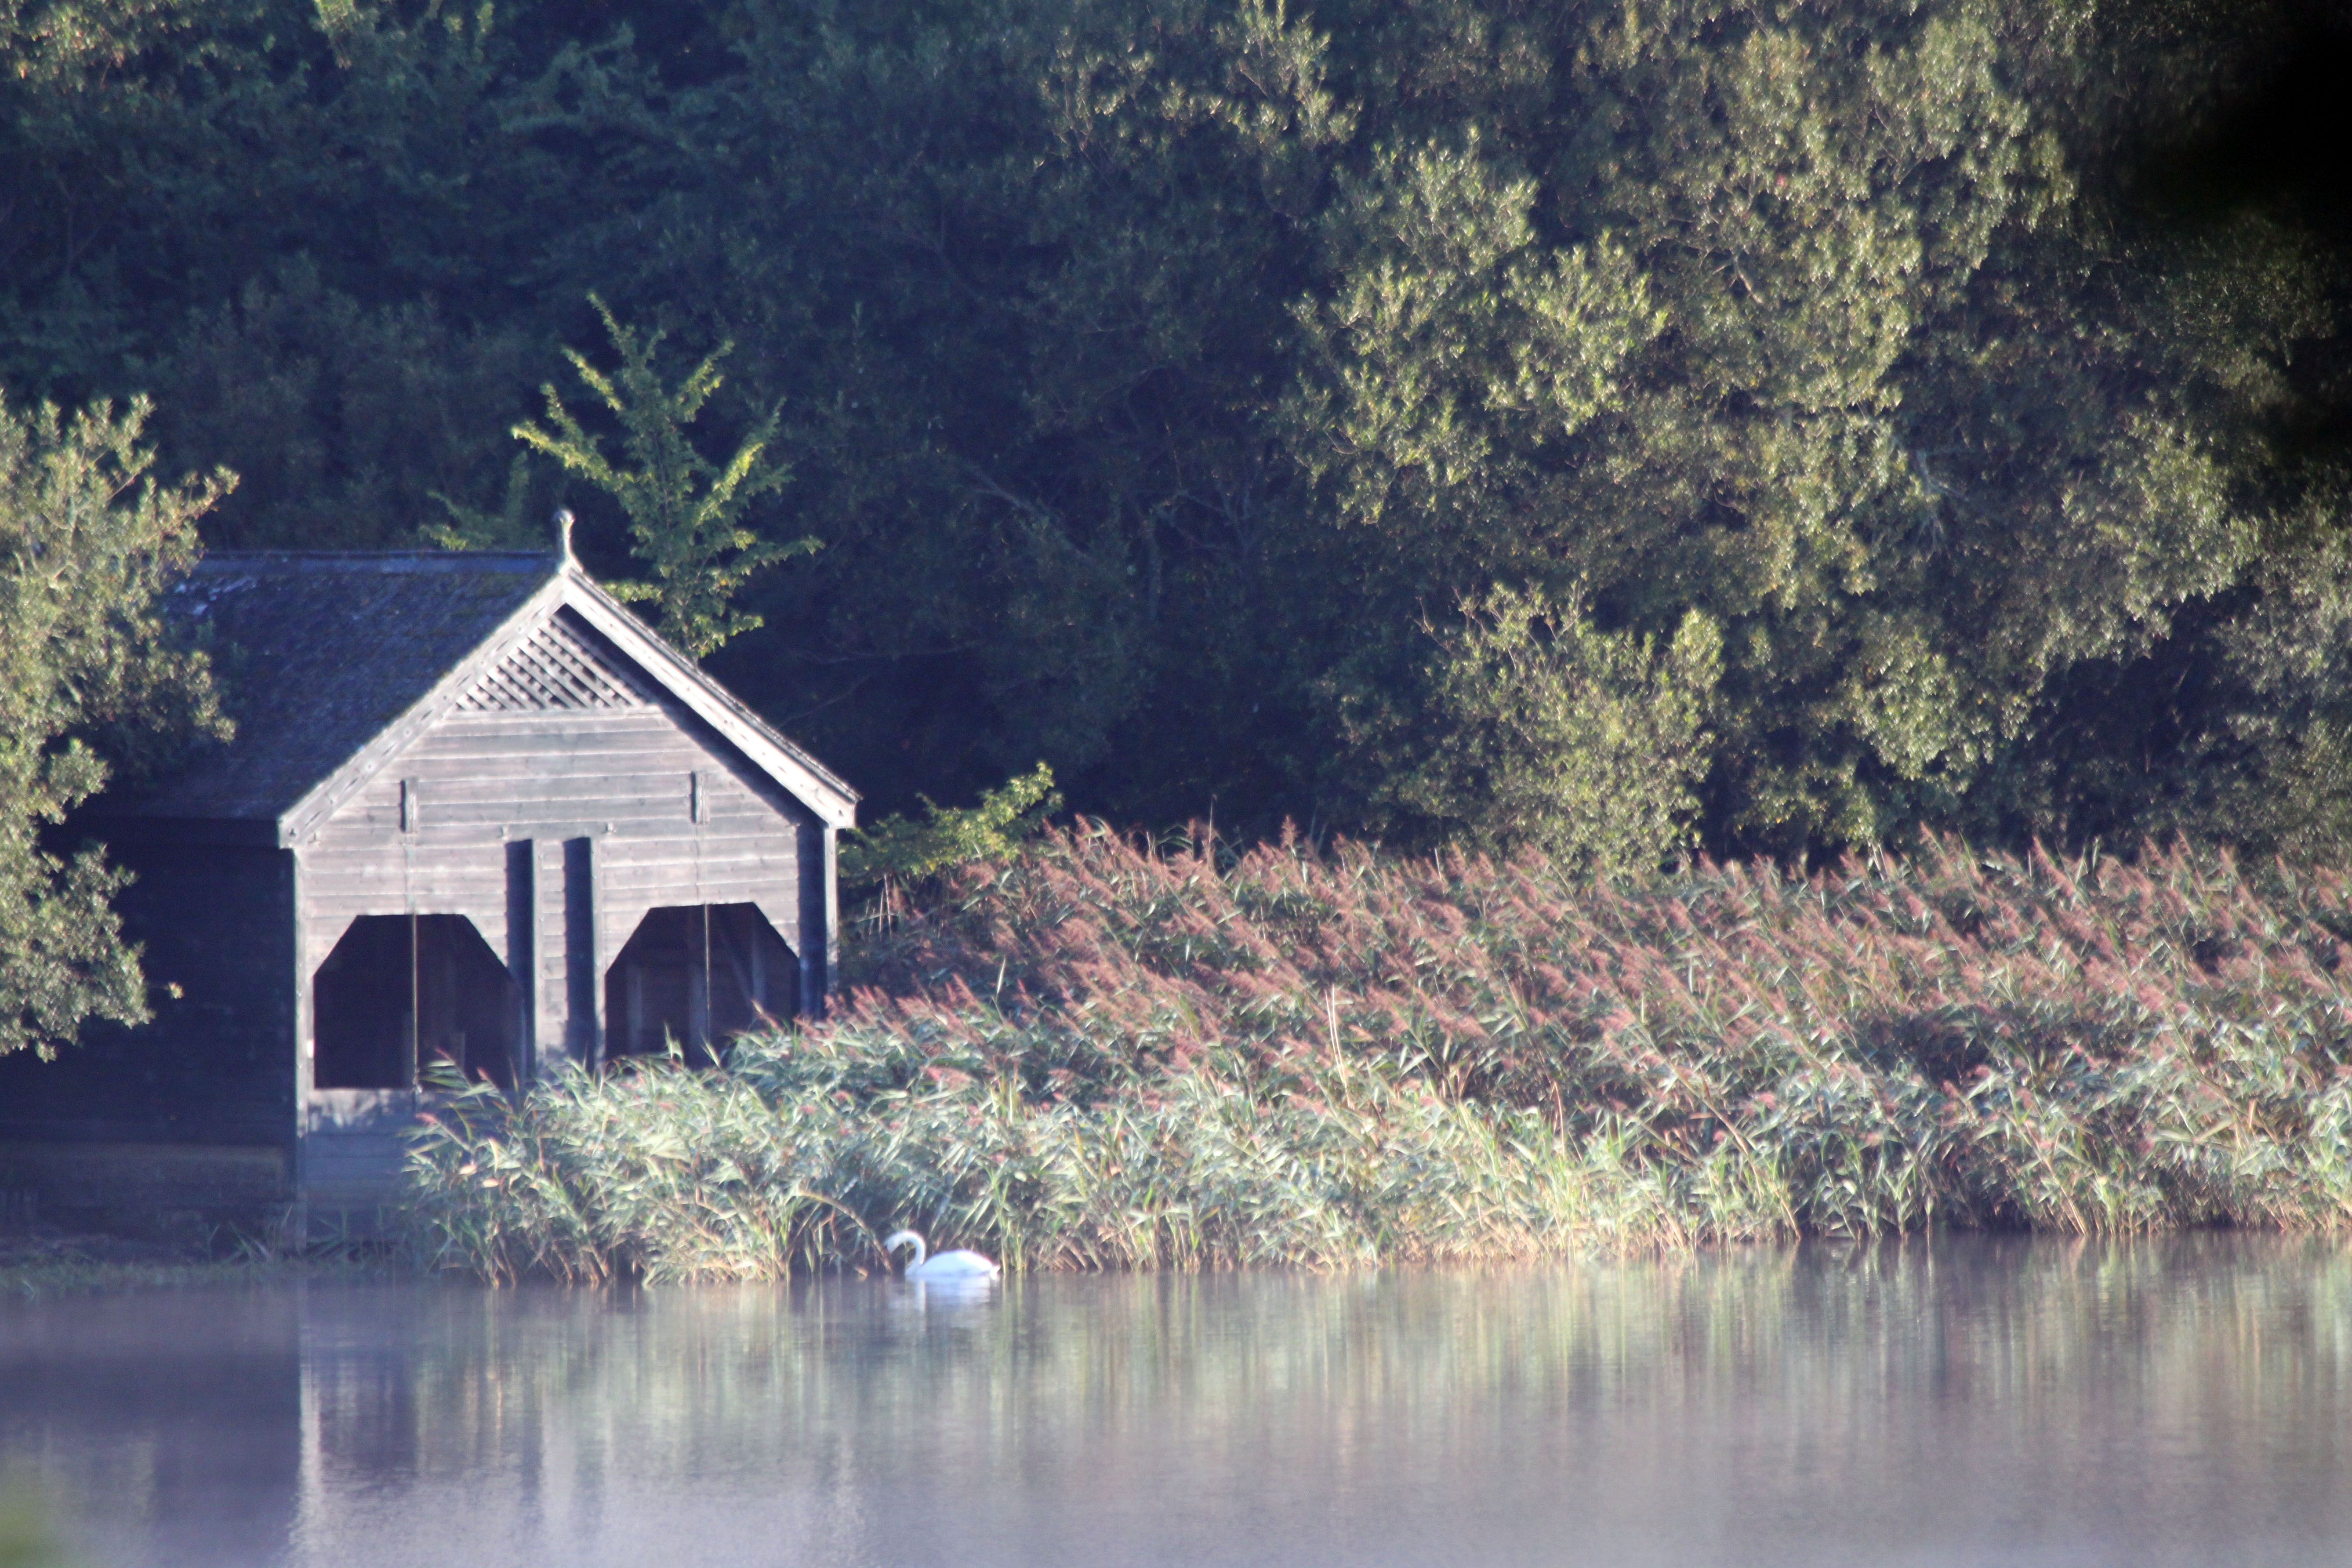
tree, water, nature, outdoor, wilderness, hiking, morning, leaf, flower, lake, adventure, river, range, pond, wild, rural, green, reflection, cabin, autumn, park, boathouse, blue, freedom, season, life, backpacking, wetland, rural area, landscaped, atmospheric phenomenon